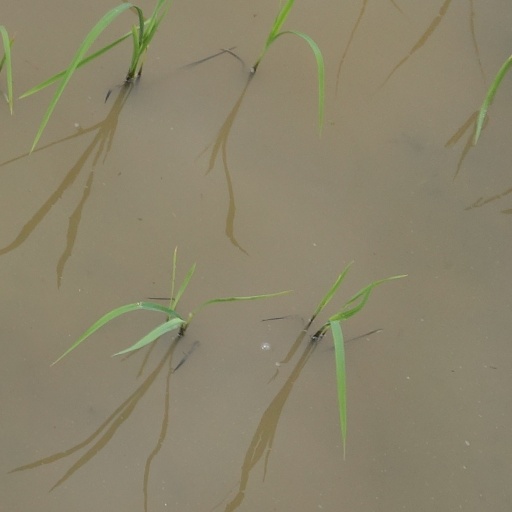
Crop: rice